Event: Nepal Earthquake
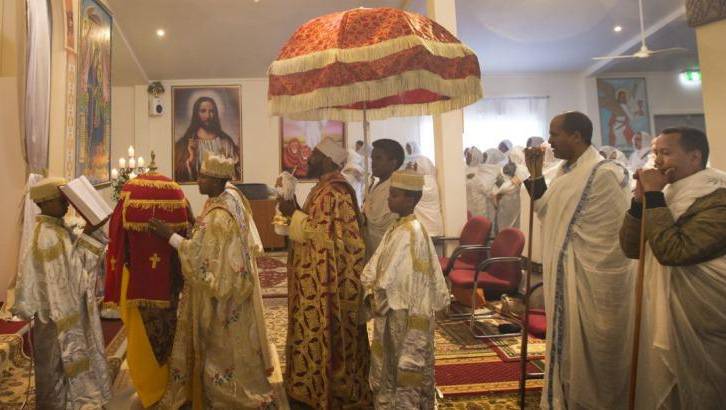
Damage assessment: no_damage